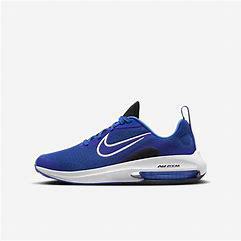
Brand: Nike
Model: Air Zoom Arcadia 2